Kate O'Regan

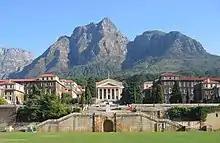
The upper campus of the University of Cape Town, where O'Regan studied for five years, worked as a lecturer at the start of her career, and is now an honorary professor.

O'Regan studied at the University of Cape Town from 1975 to 1980, earning a BA and LLB. She was taught briefly by Arthur Chaskalson, who had recently founded the Legal Resources Centre, and ran UCT's legal aid project, working with Mahomed Navsa of the University of the Western Cape. After earning an LLM from the University of Sydney, she returned to South Africa and began her articles of clerkship at Bowman Gilfillan. She stayed on at Bowman for two years under John Brand, specialising in labour law and land rights and representing COSATU, NUM, NUMSA and the Black Sash.